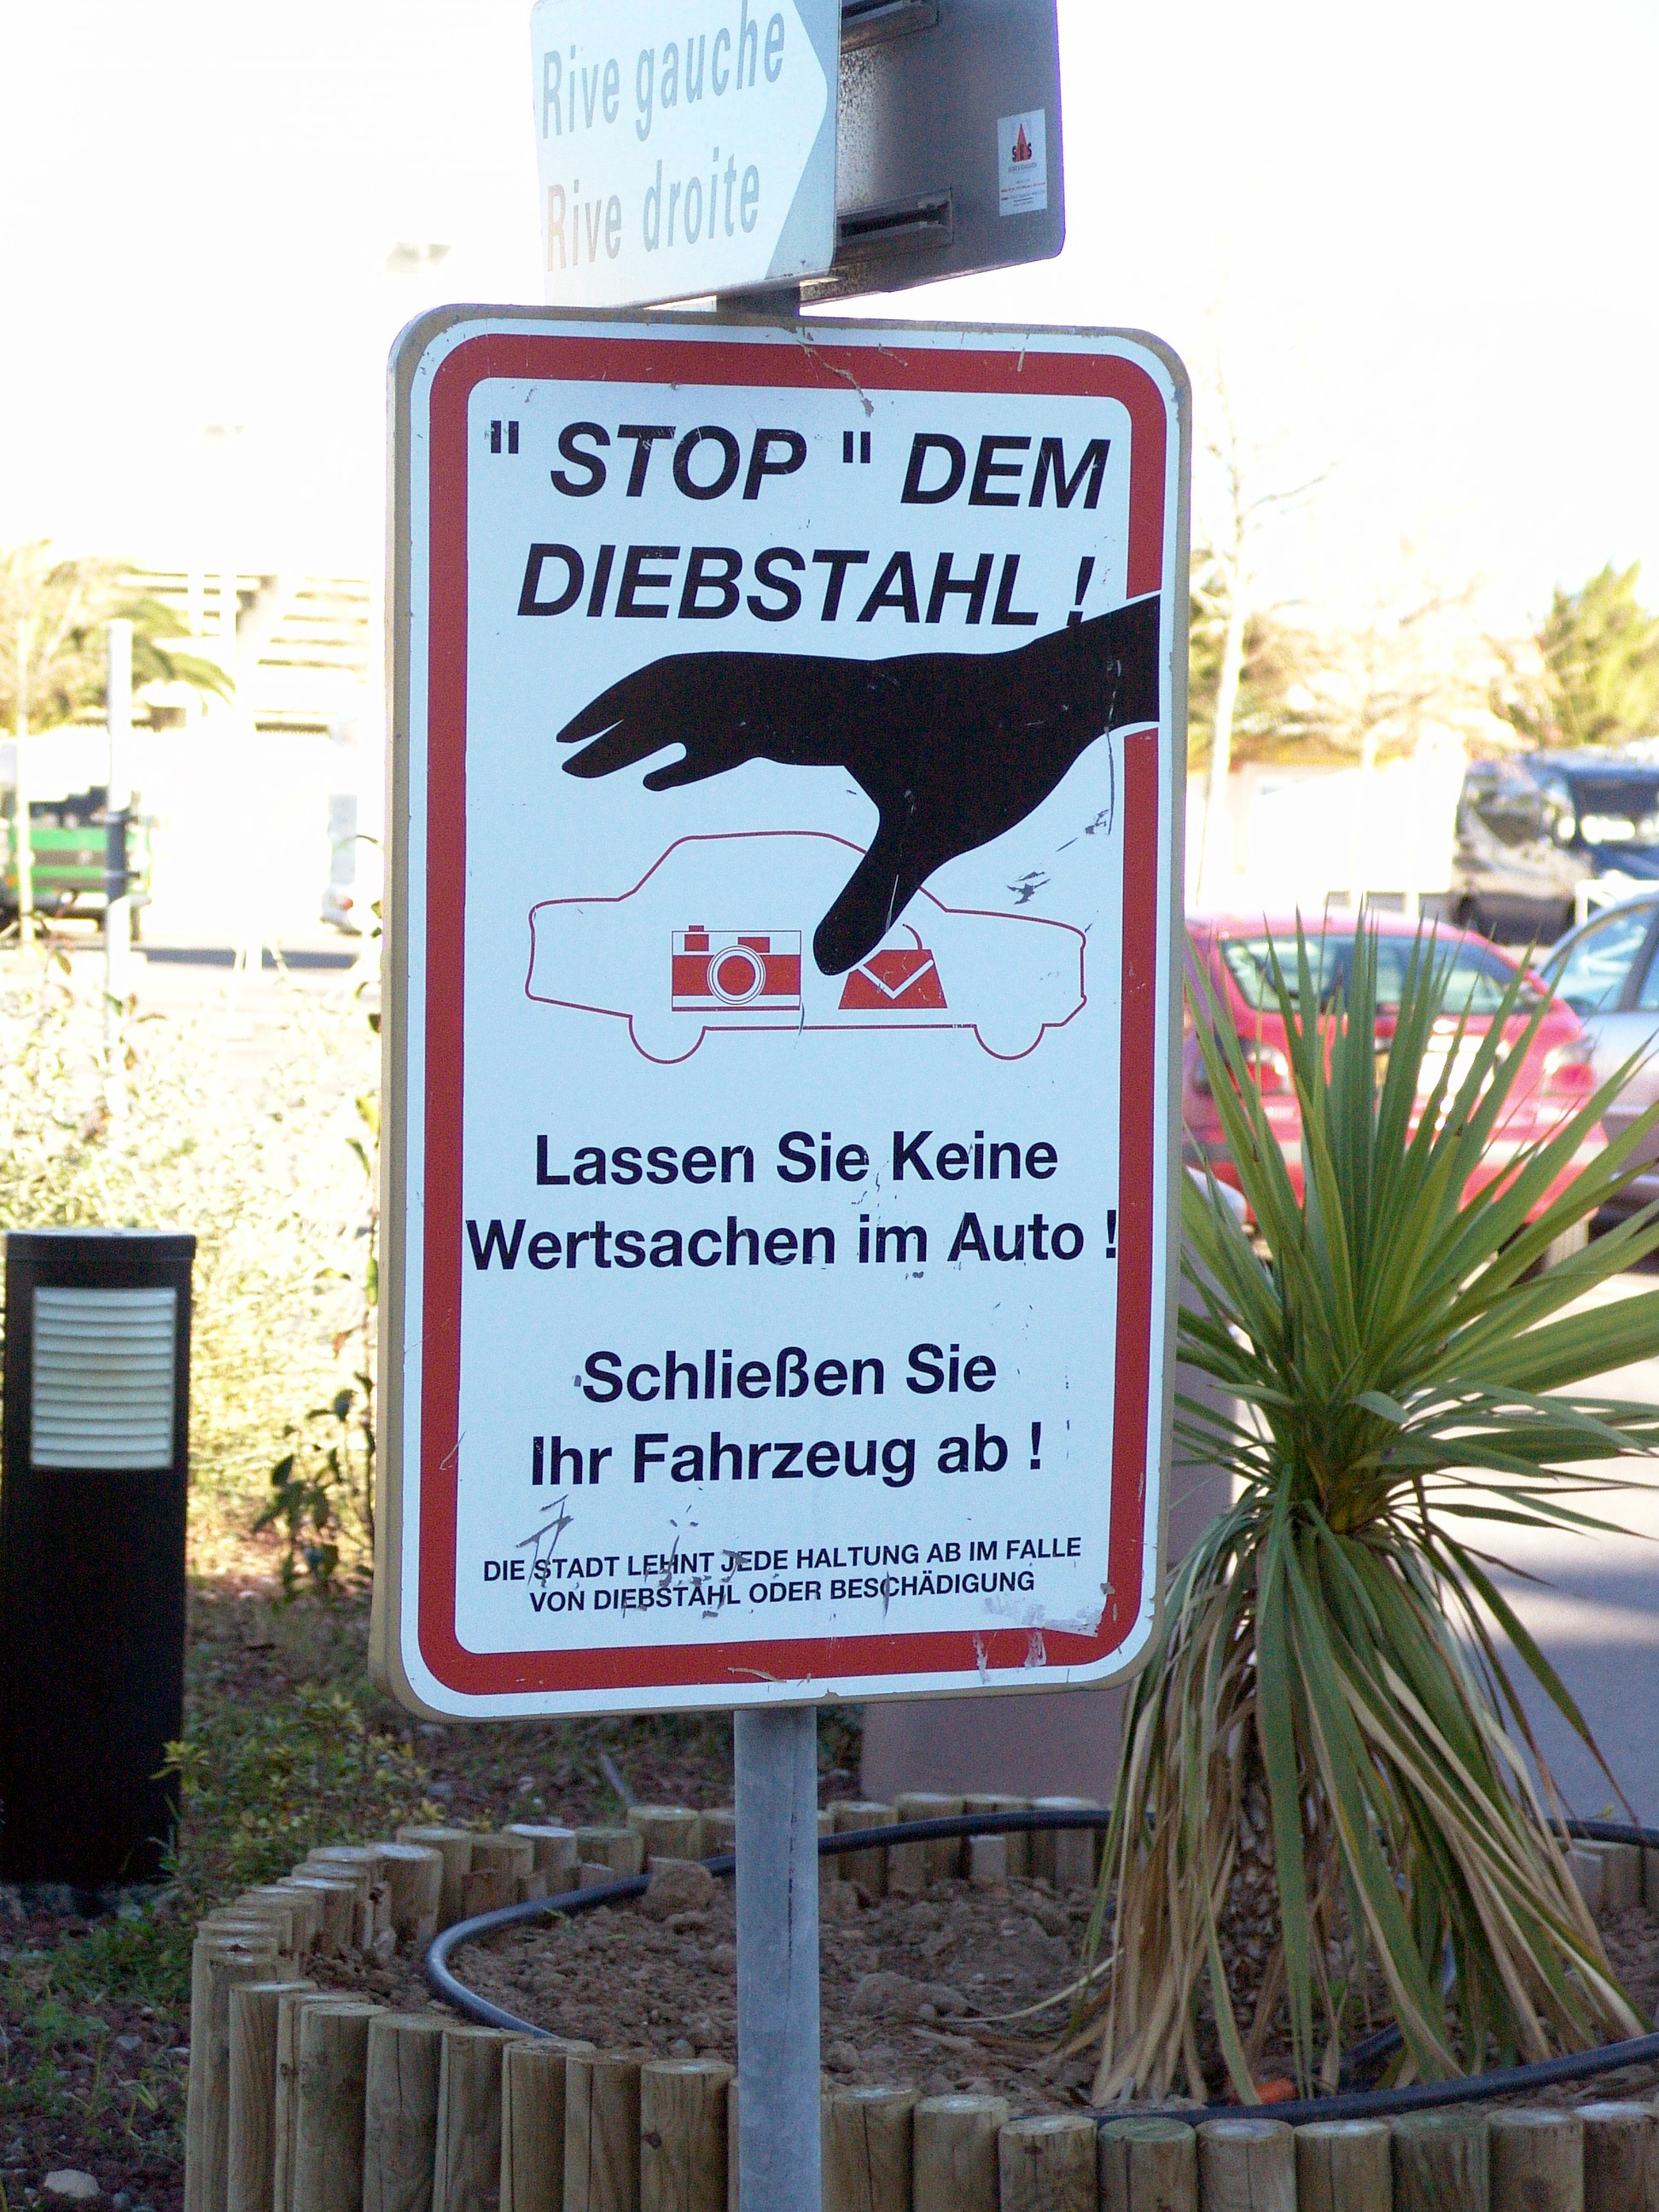
parking, advertising, france, sign, europe, street sign, signage, mditerrane, gard, legrauduroi, languedoc, touristes, littoral, fahrzeug, diebstahl, vacanciers, ville